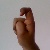
The image shows a hand gesture representing the letter 'X' in Indian Sign Language.